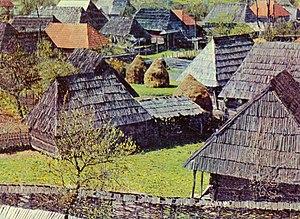
La principauté de Transylvanie s’est développée au Moyen Âge comme voïvodat autonome dans l’obédience du royaume de Hongrie jusqu’en 1526, comme principauté quasi indépendante mais vassale de l’Empire ottoman jusqu’en 1699, puis comme archiduché dans le giron des Habsbourg de l’empire d'Autriche jusqu’en 1867 lorsqu’elle fut intégrée à la Hongrie dans le cadre de l’Autriche-Hongrie.
Le Pays d'Oaș est une petite région historique et ethnographique roumaine d'environ 755,30 km², située dans la partie Nord-Est du județ de Satu Mare, à 50 km du chef-lieu Satu Mare. La capitale du Pays de Oaș est Negreşti.
Valaques est un terme polysémique qui peut désigner en français :
L’histoire de la Transylvanie comprend :
La Transylvanie, du latin trans-silvam : « au-delà des forêts » également appelée Ardeal ou Transilvania en roumain, Erdély en hongrois et Siebenbürgen en allemand, est une région du centre-ouest de la Roumanie.